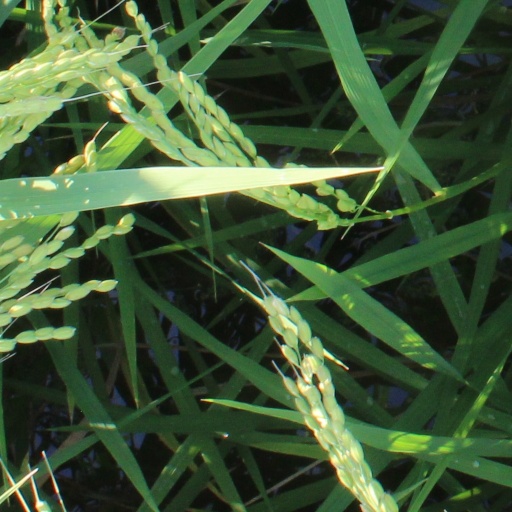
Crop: rice